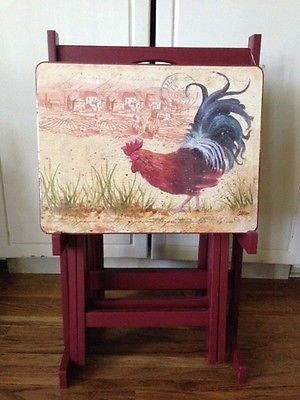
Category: table